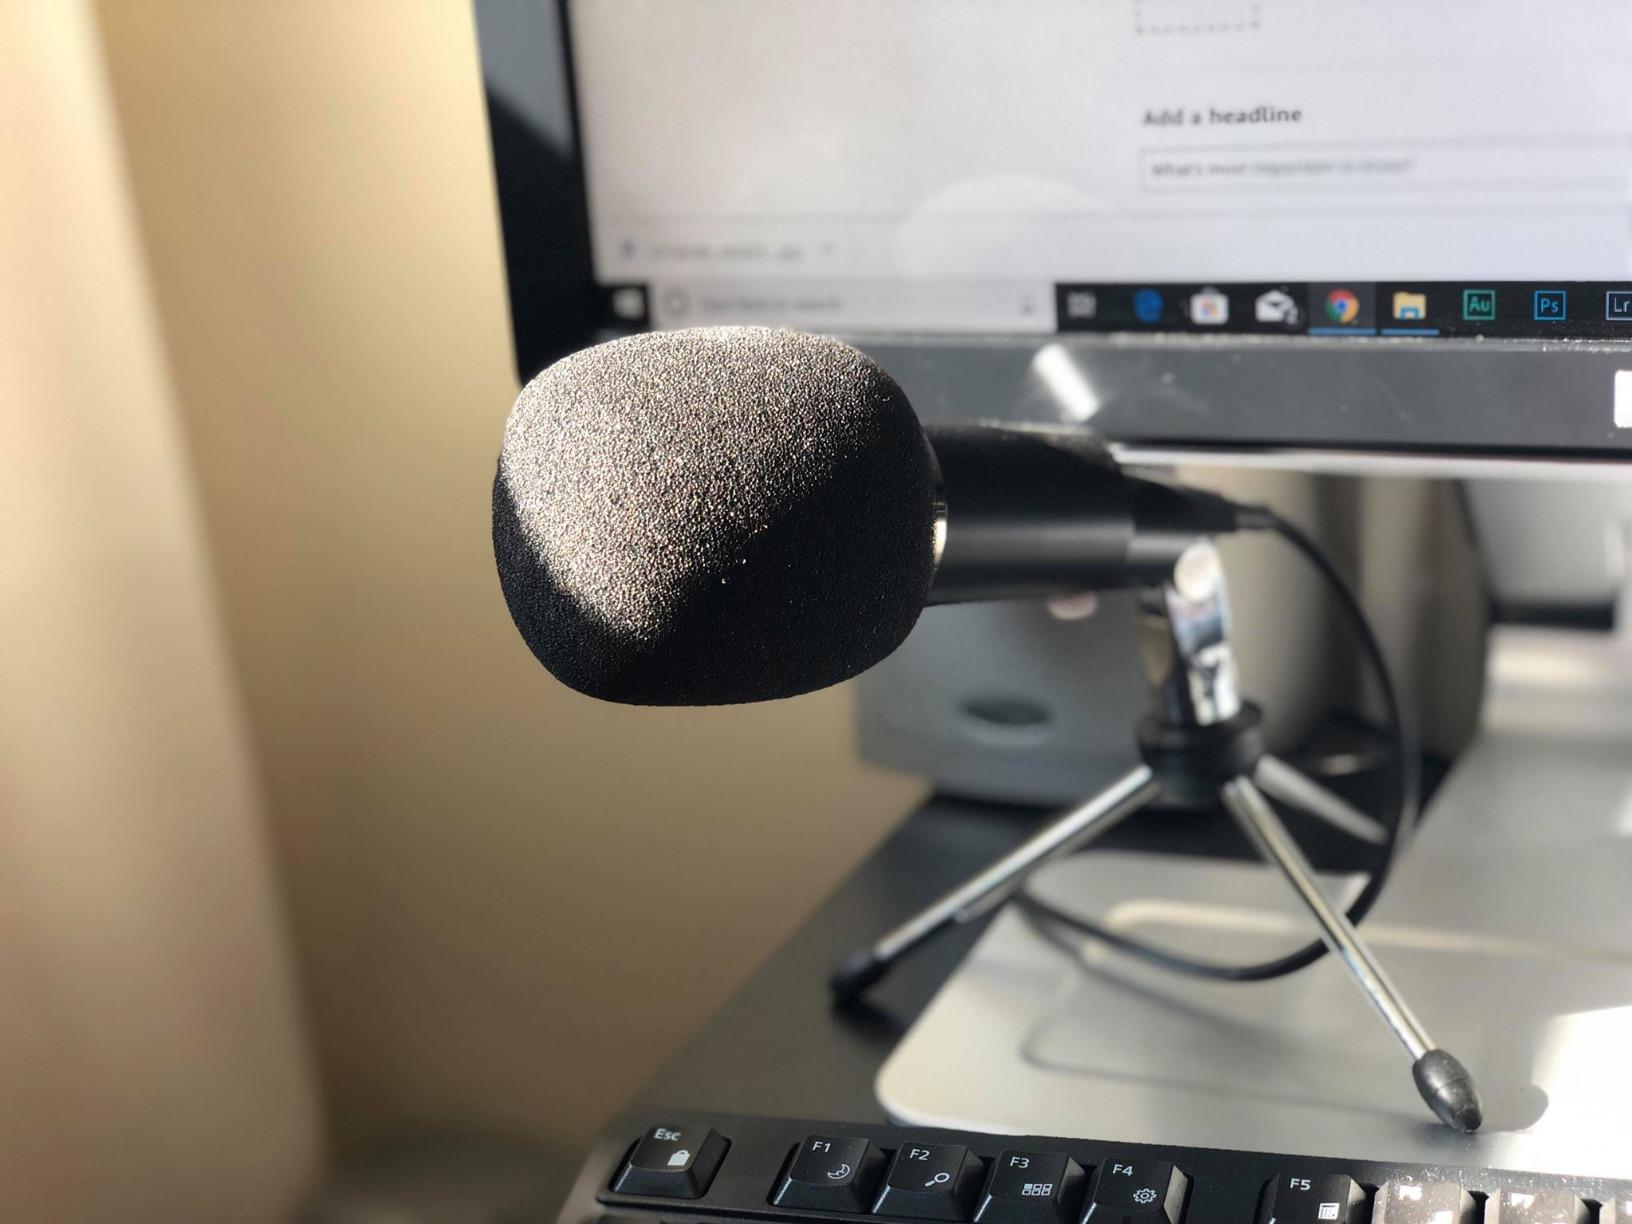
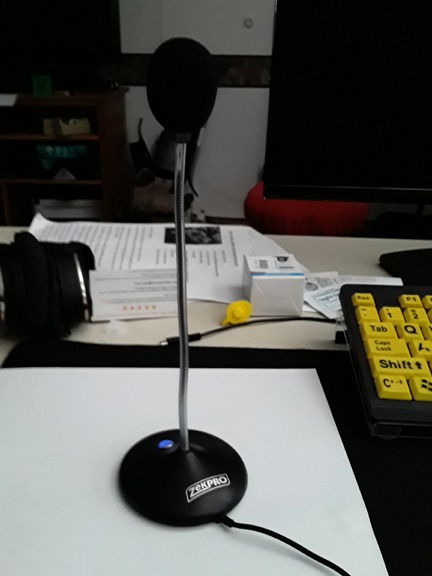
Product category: microphone
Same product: no